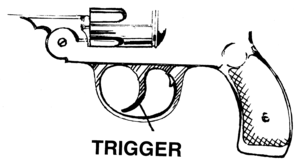
Ce lexique des armes à feu recense les termes et expressions techniques propres aux armes à feu. Il aborde également des notions historique ainsi que les évolutions liées aux progrès techniques.